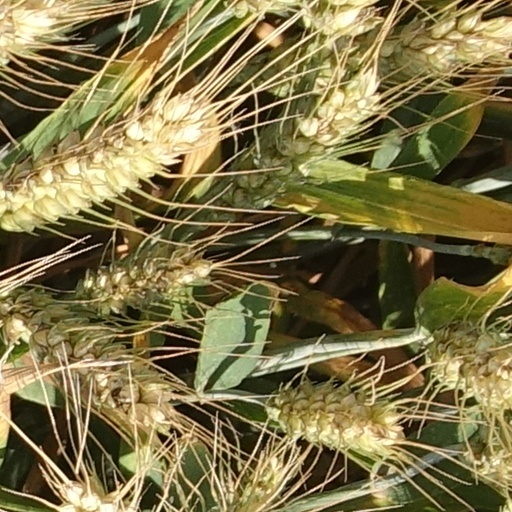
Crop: wheat